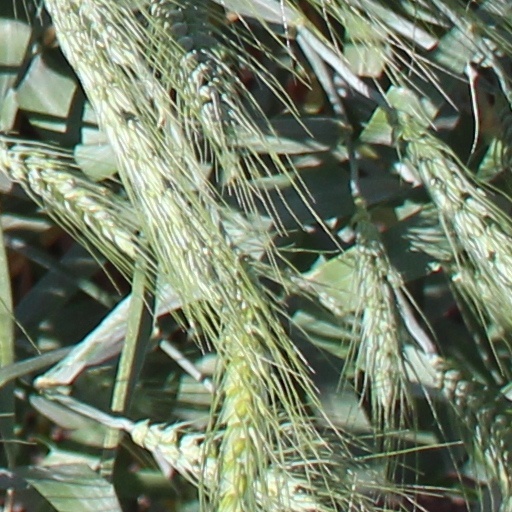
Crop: wheat